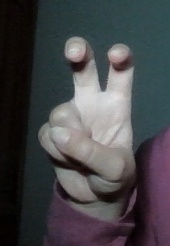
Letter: toot